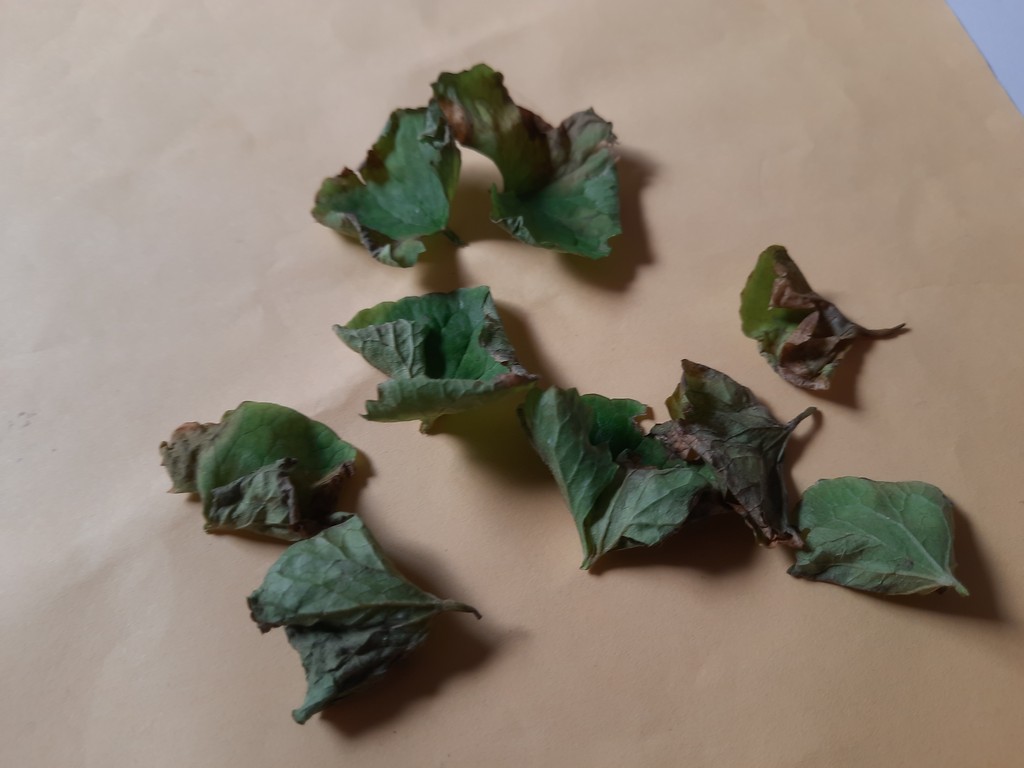
Label: Unhealthy